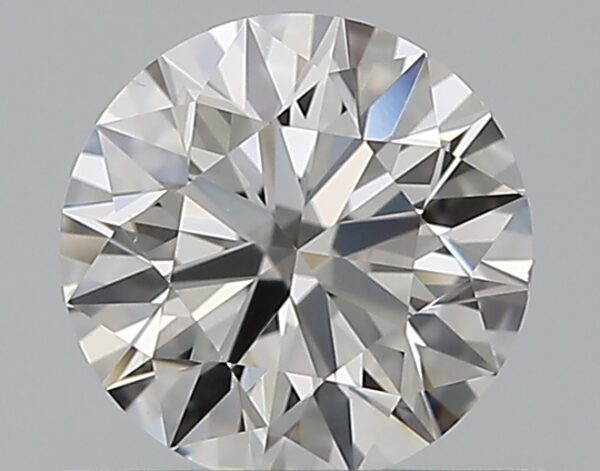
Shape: round
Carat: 0.5
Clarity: VS2
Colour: G
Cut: EX
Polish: EX
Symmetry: EX
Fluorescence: N
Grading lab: GIA
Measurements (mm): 5.07 x 5.08 x 3.15